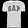
Label: T - shirt / top